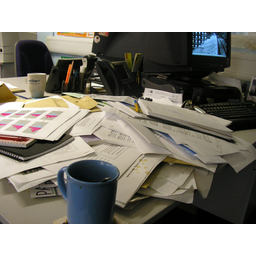
Label: paper